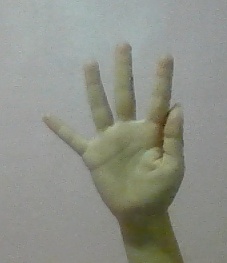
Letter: sheen